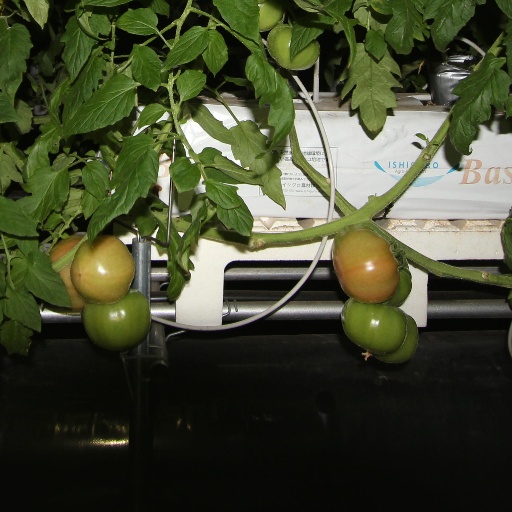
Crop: tomato